Chestnut production in Switzerland

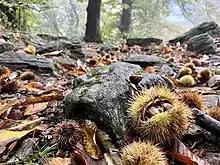
Chestnut grove in Ticino

There is a long history of chestnut cultivation and consumption in Switzerland, particularly in the southern regions. During the 20th century, chestnut has evolved from a staple food to a popular confectionery ingredient.